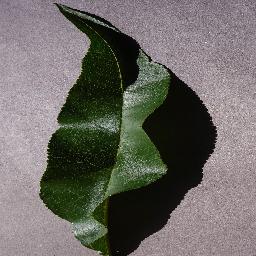
Label: Peach___healthy